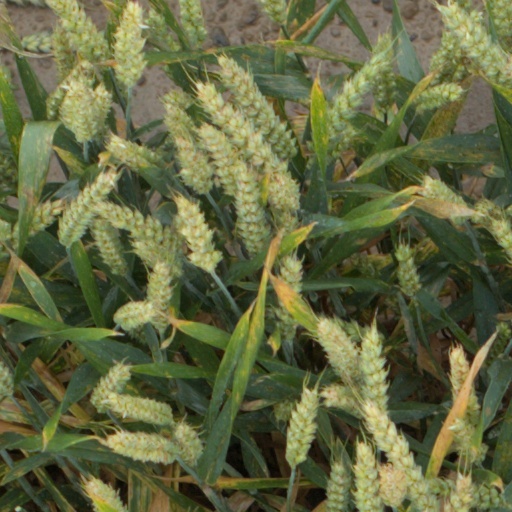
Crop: wheat